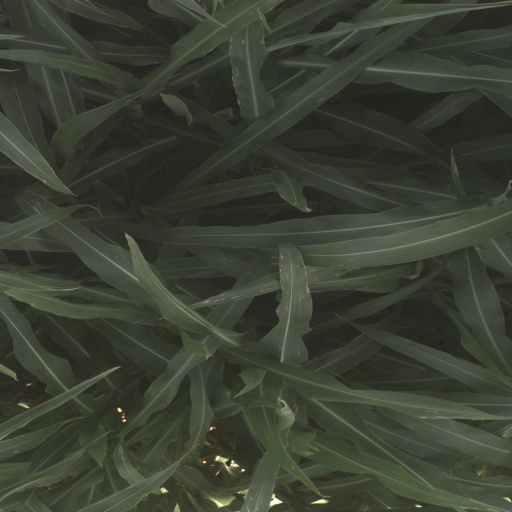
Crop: sorghum